Lionel Tertis

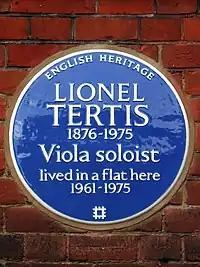
English Heritage blue plaque erected 18 May 2015

The Lionel Tertis International Viola Competition was established in 1980 to honour his memory.